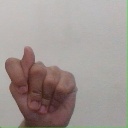
अक्षर: ट